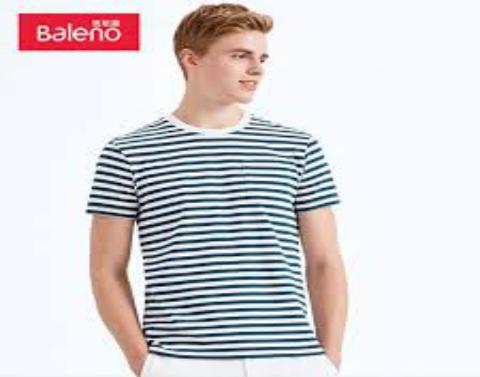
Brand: BALENO
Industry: Clothes